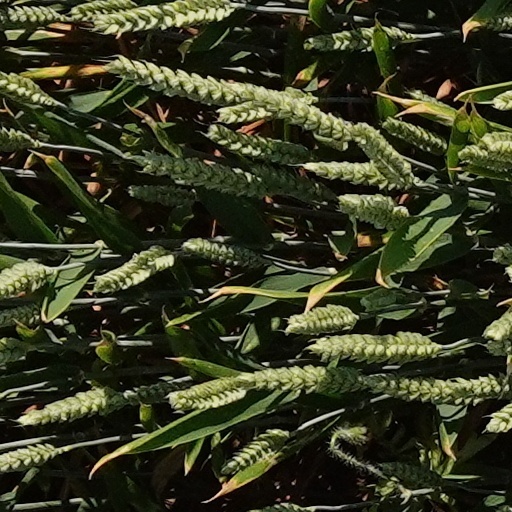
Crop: wheat